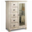
Label: wardrobe